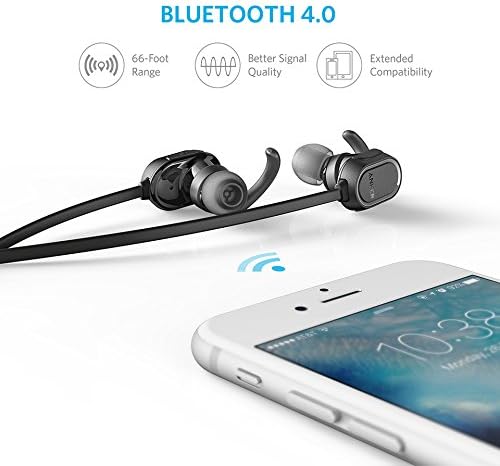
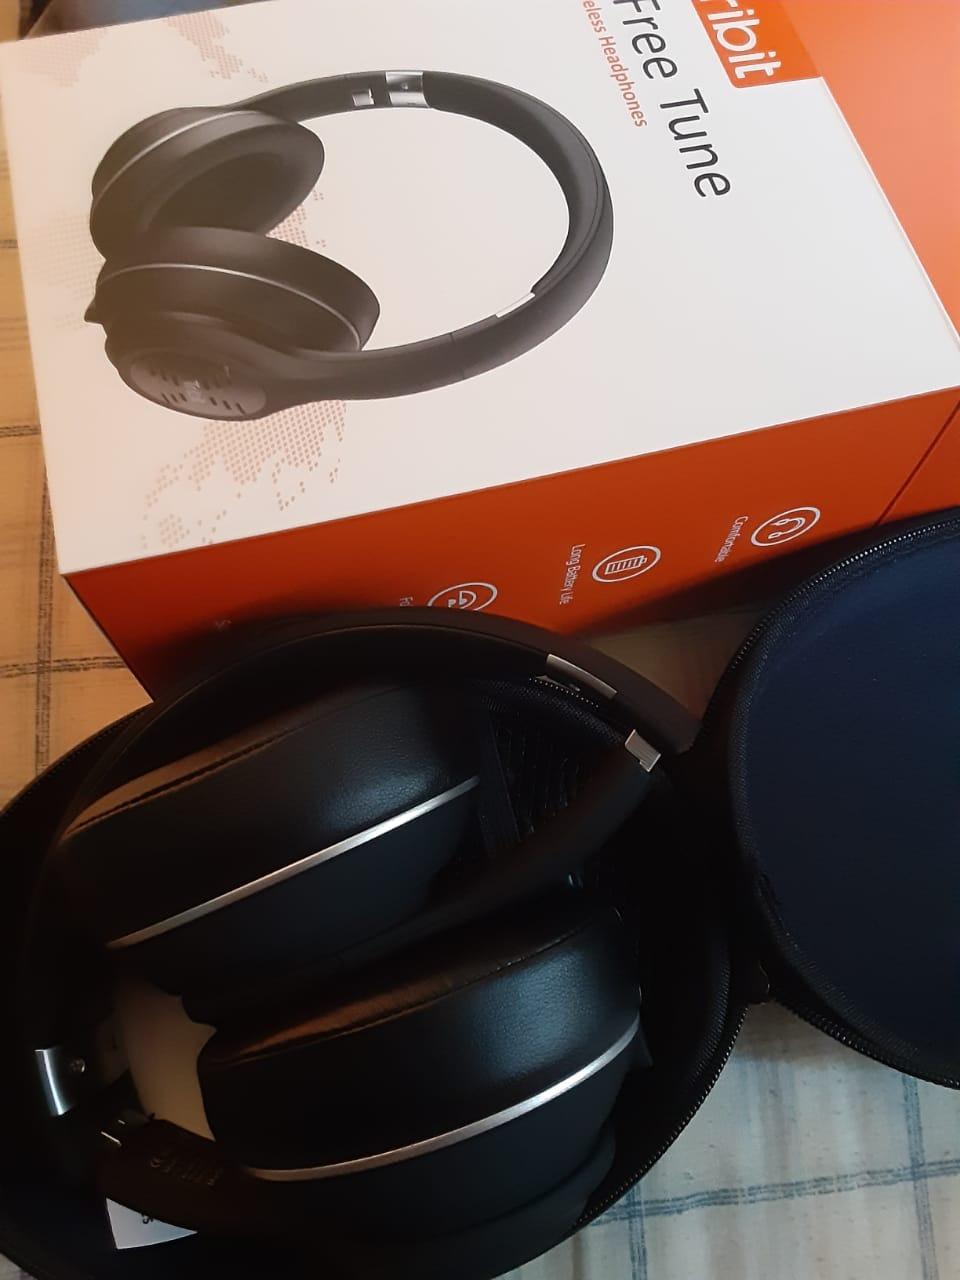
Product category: headphones
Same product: no